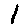
Label: 1